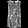
Label: Shirt